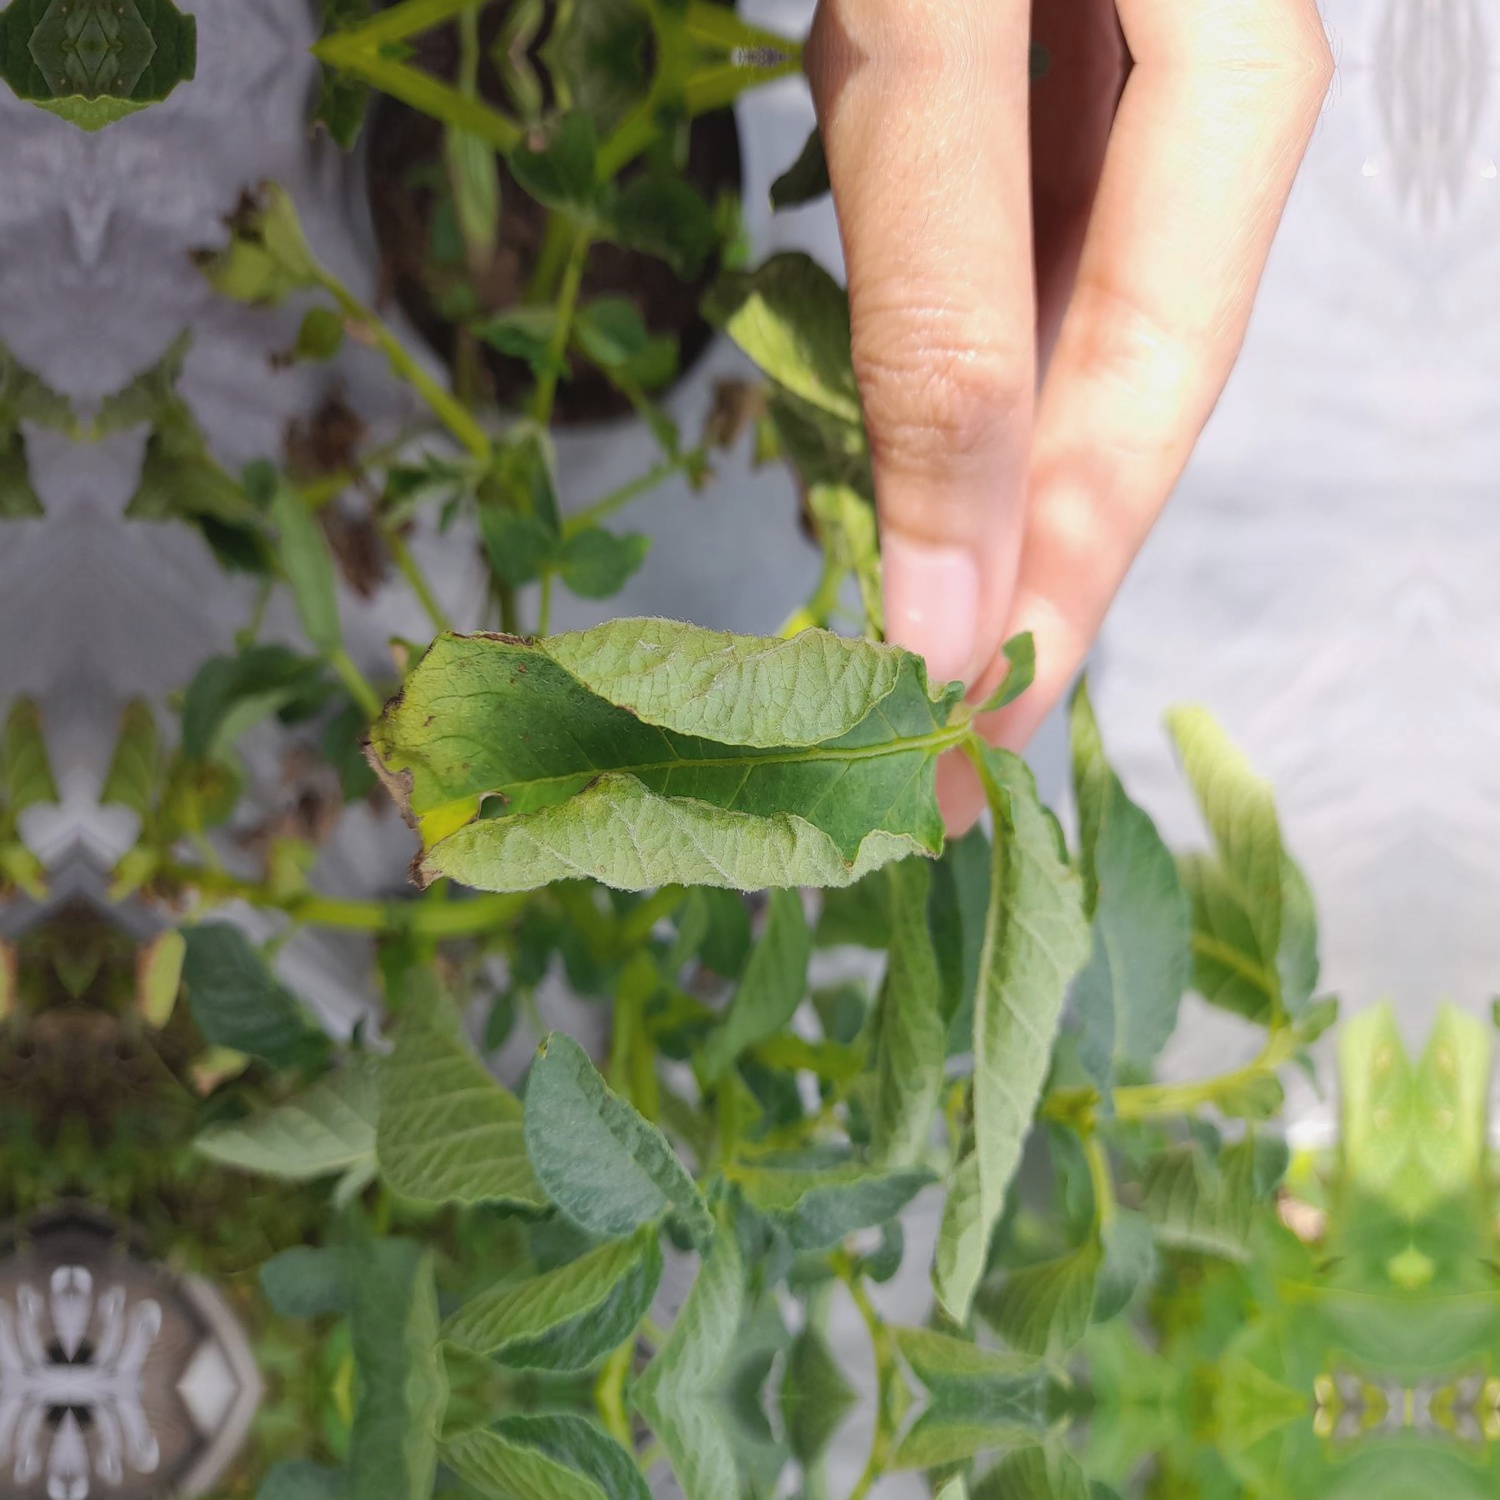
Etiqueta: Pudricion_Parda